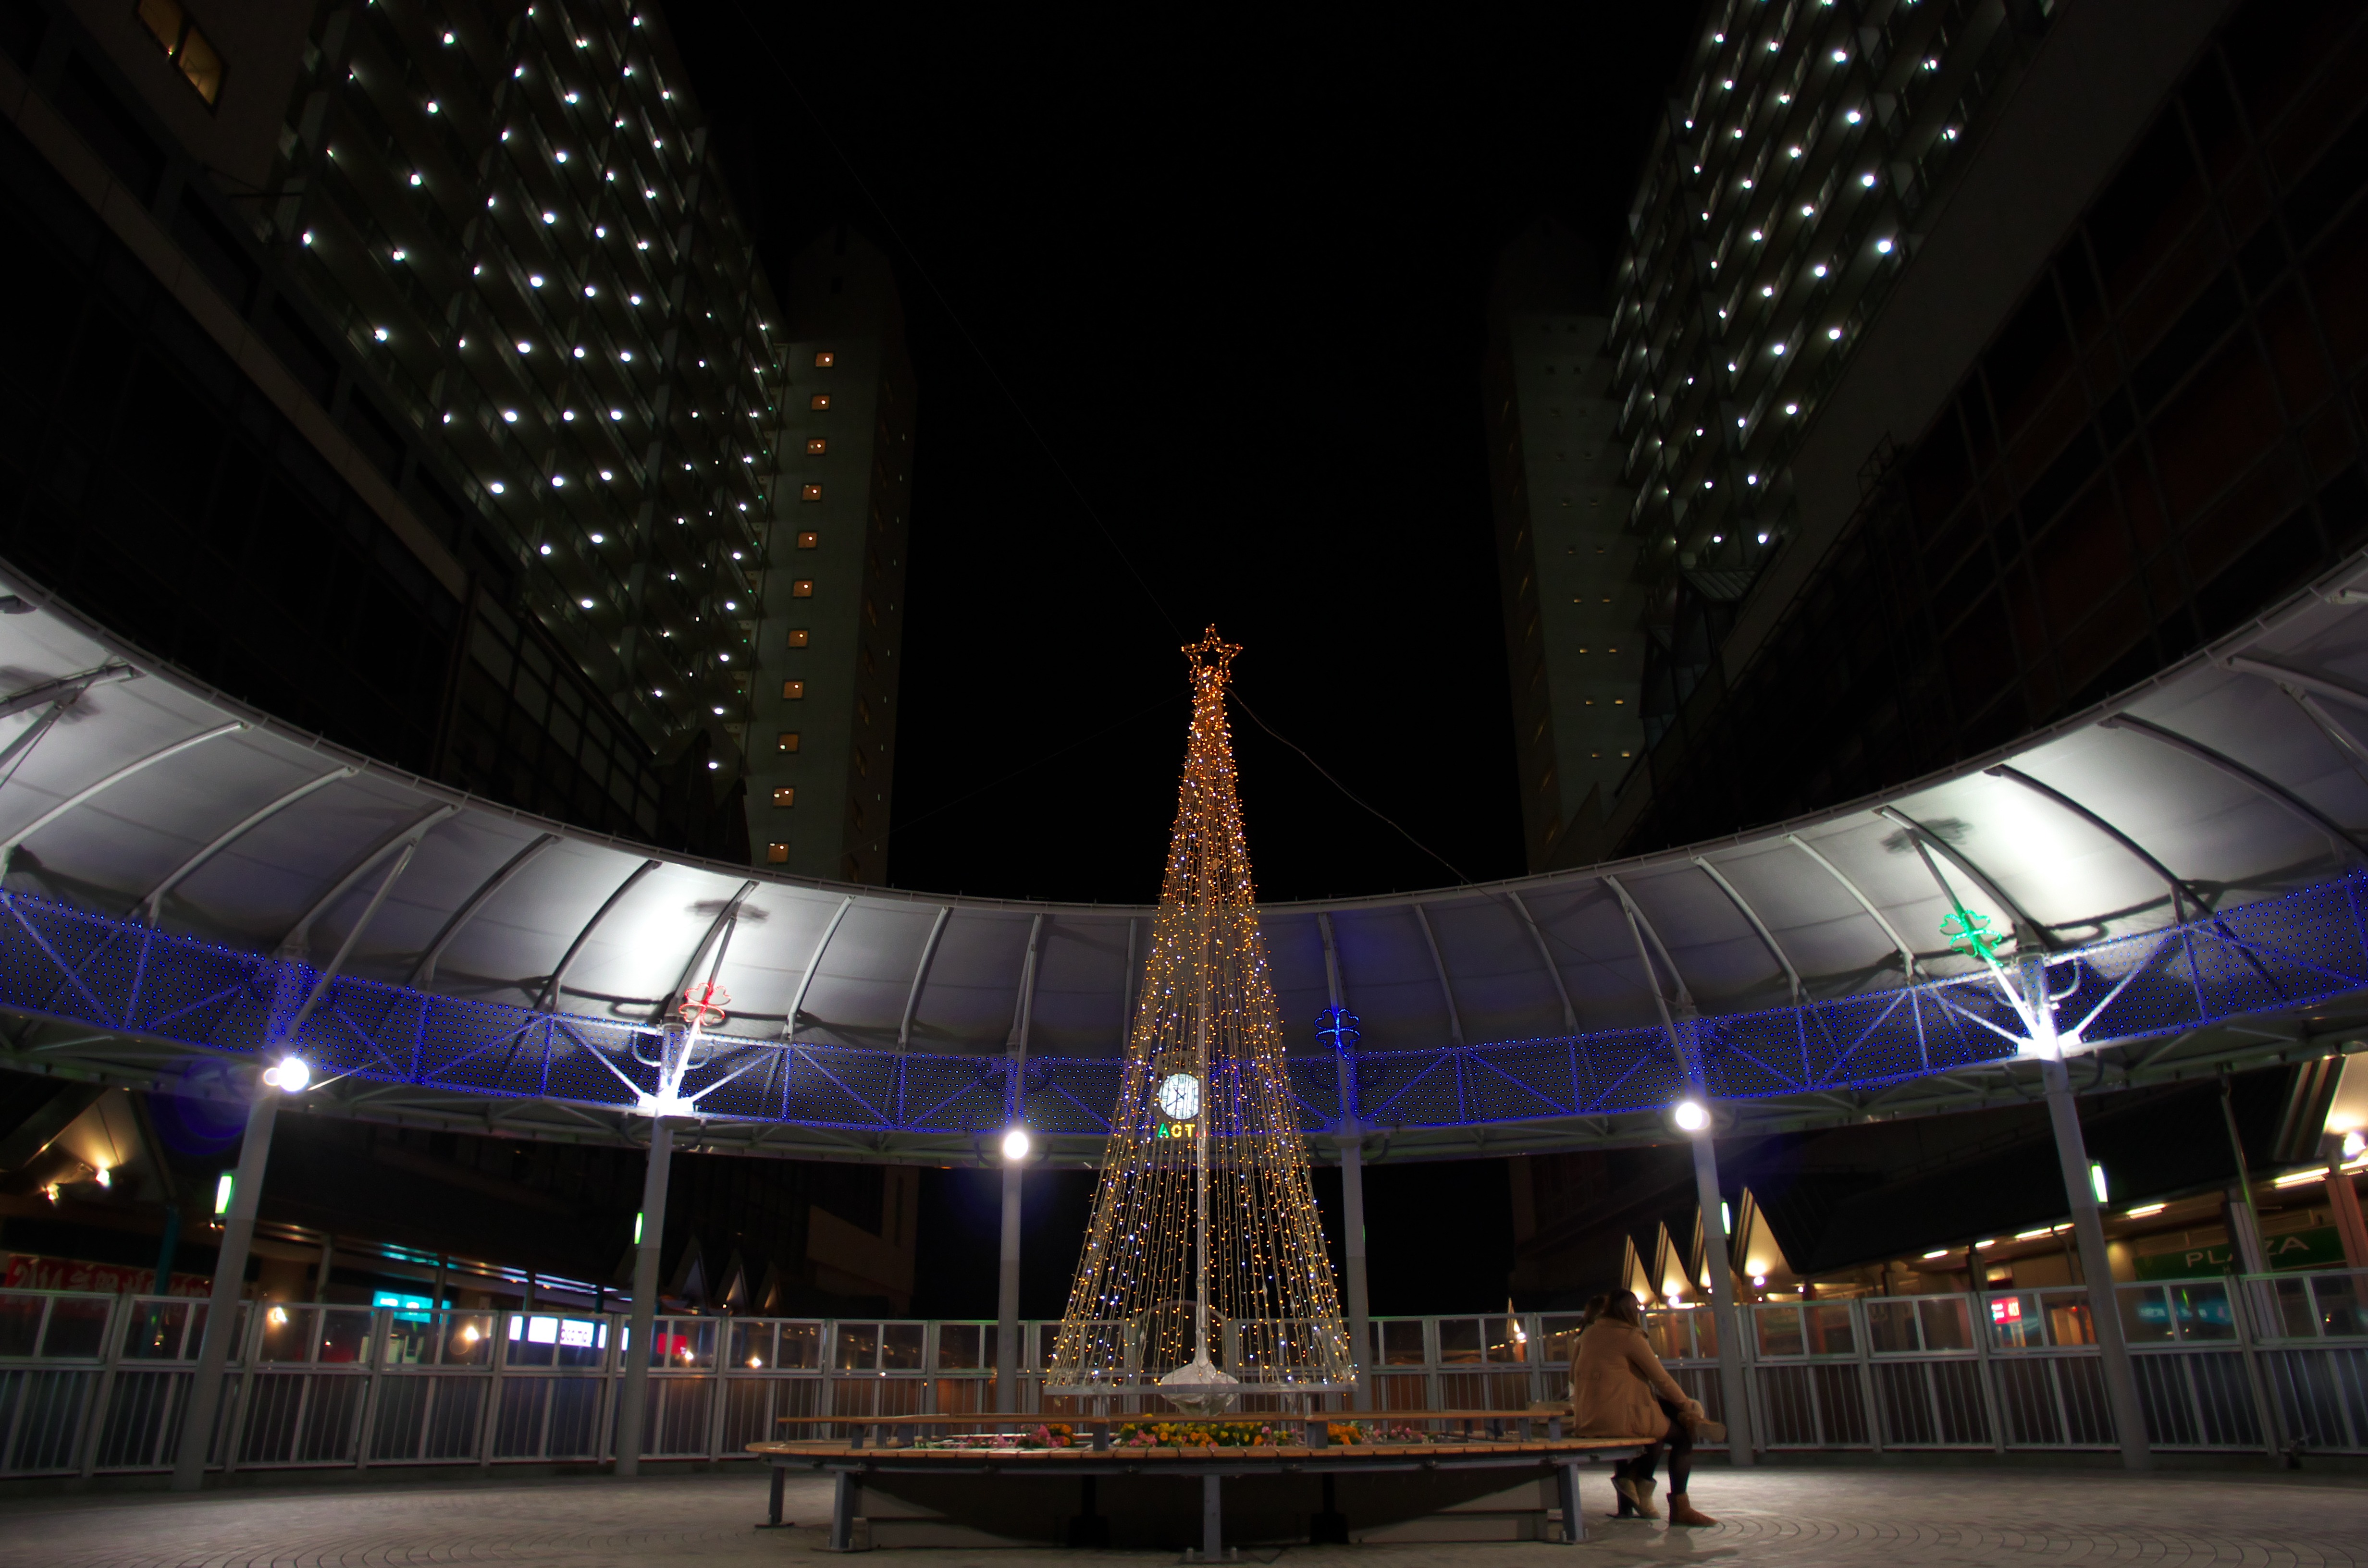
tree, light, structure, night, auditorium, opera house, christmas, lighting, stadium, arena, symmetry, night view, illumination, metropolis, convention center, nishinomiya, metropolitan area, sport venue, actor nishinomiya